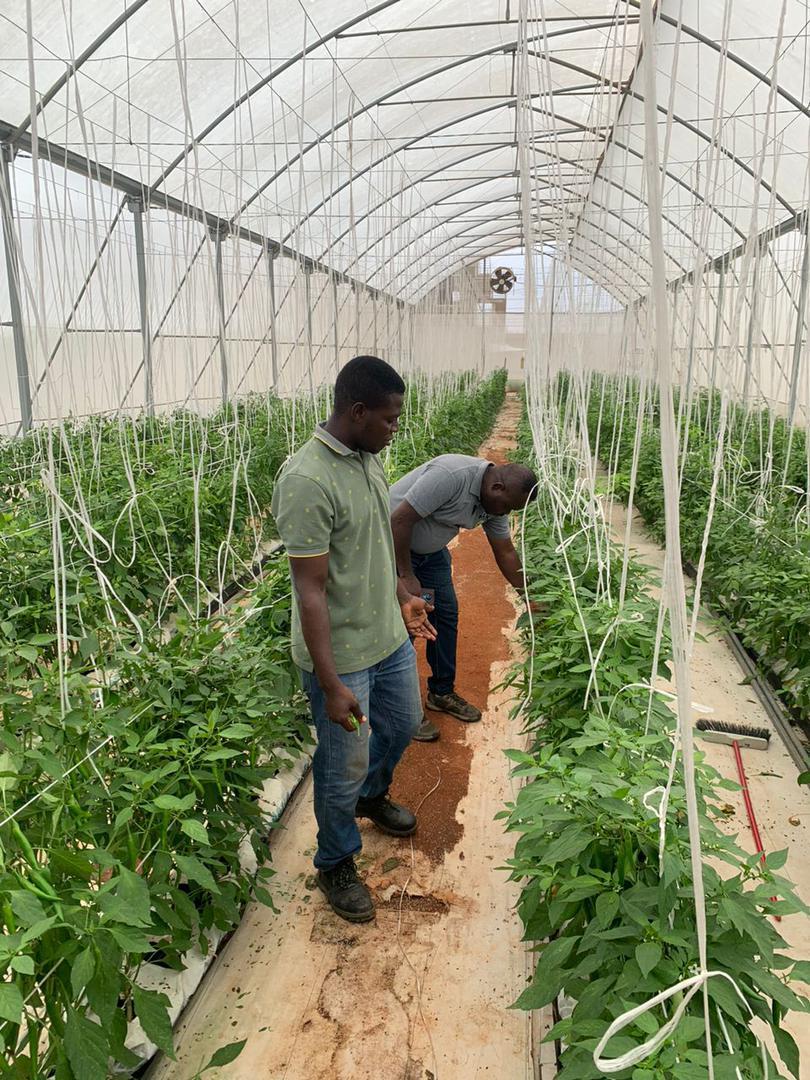
Kwenye nyumba ya kuhifadhi mimea cha plastiki, iliyozungushwa kwote. Hapo ikisimamishwa na mfumo wa chuma. Kunao mistari marefu za mimea mazuri yanayowiri. Mimea haya, aina ya pilipili, vimewekwa kamba iliyofungwa kwenye paa na kuzishikilia na kuwapa mwelekeo. Wanaume wawili wenye [cs]tisheti[cs] na [cs]jinsi[cs] wanatazama wakiziangalia.